Wind power in Montana

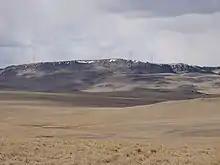
Gordon Butte Wind Farm

Glacier Wind Farm became Montana's largest wind farm with completion of the first 106.5 MW stage in late 2008, then nearly doubled in size to a 210 MW capacity when joined by the second stage in 2009. Numerous smaller farms were constructed during the following decade. Glacier was surpassed by the 240 MW Pryor Mountain Wind Project upon its completion in late 2020.